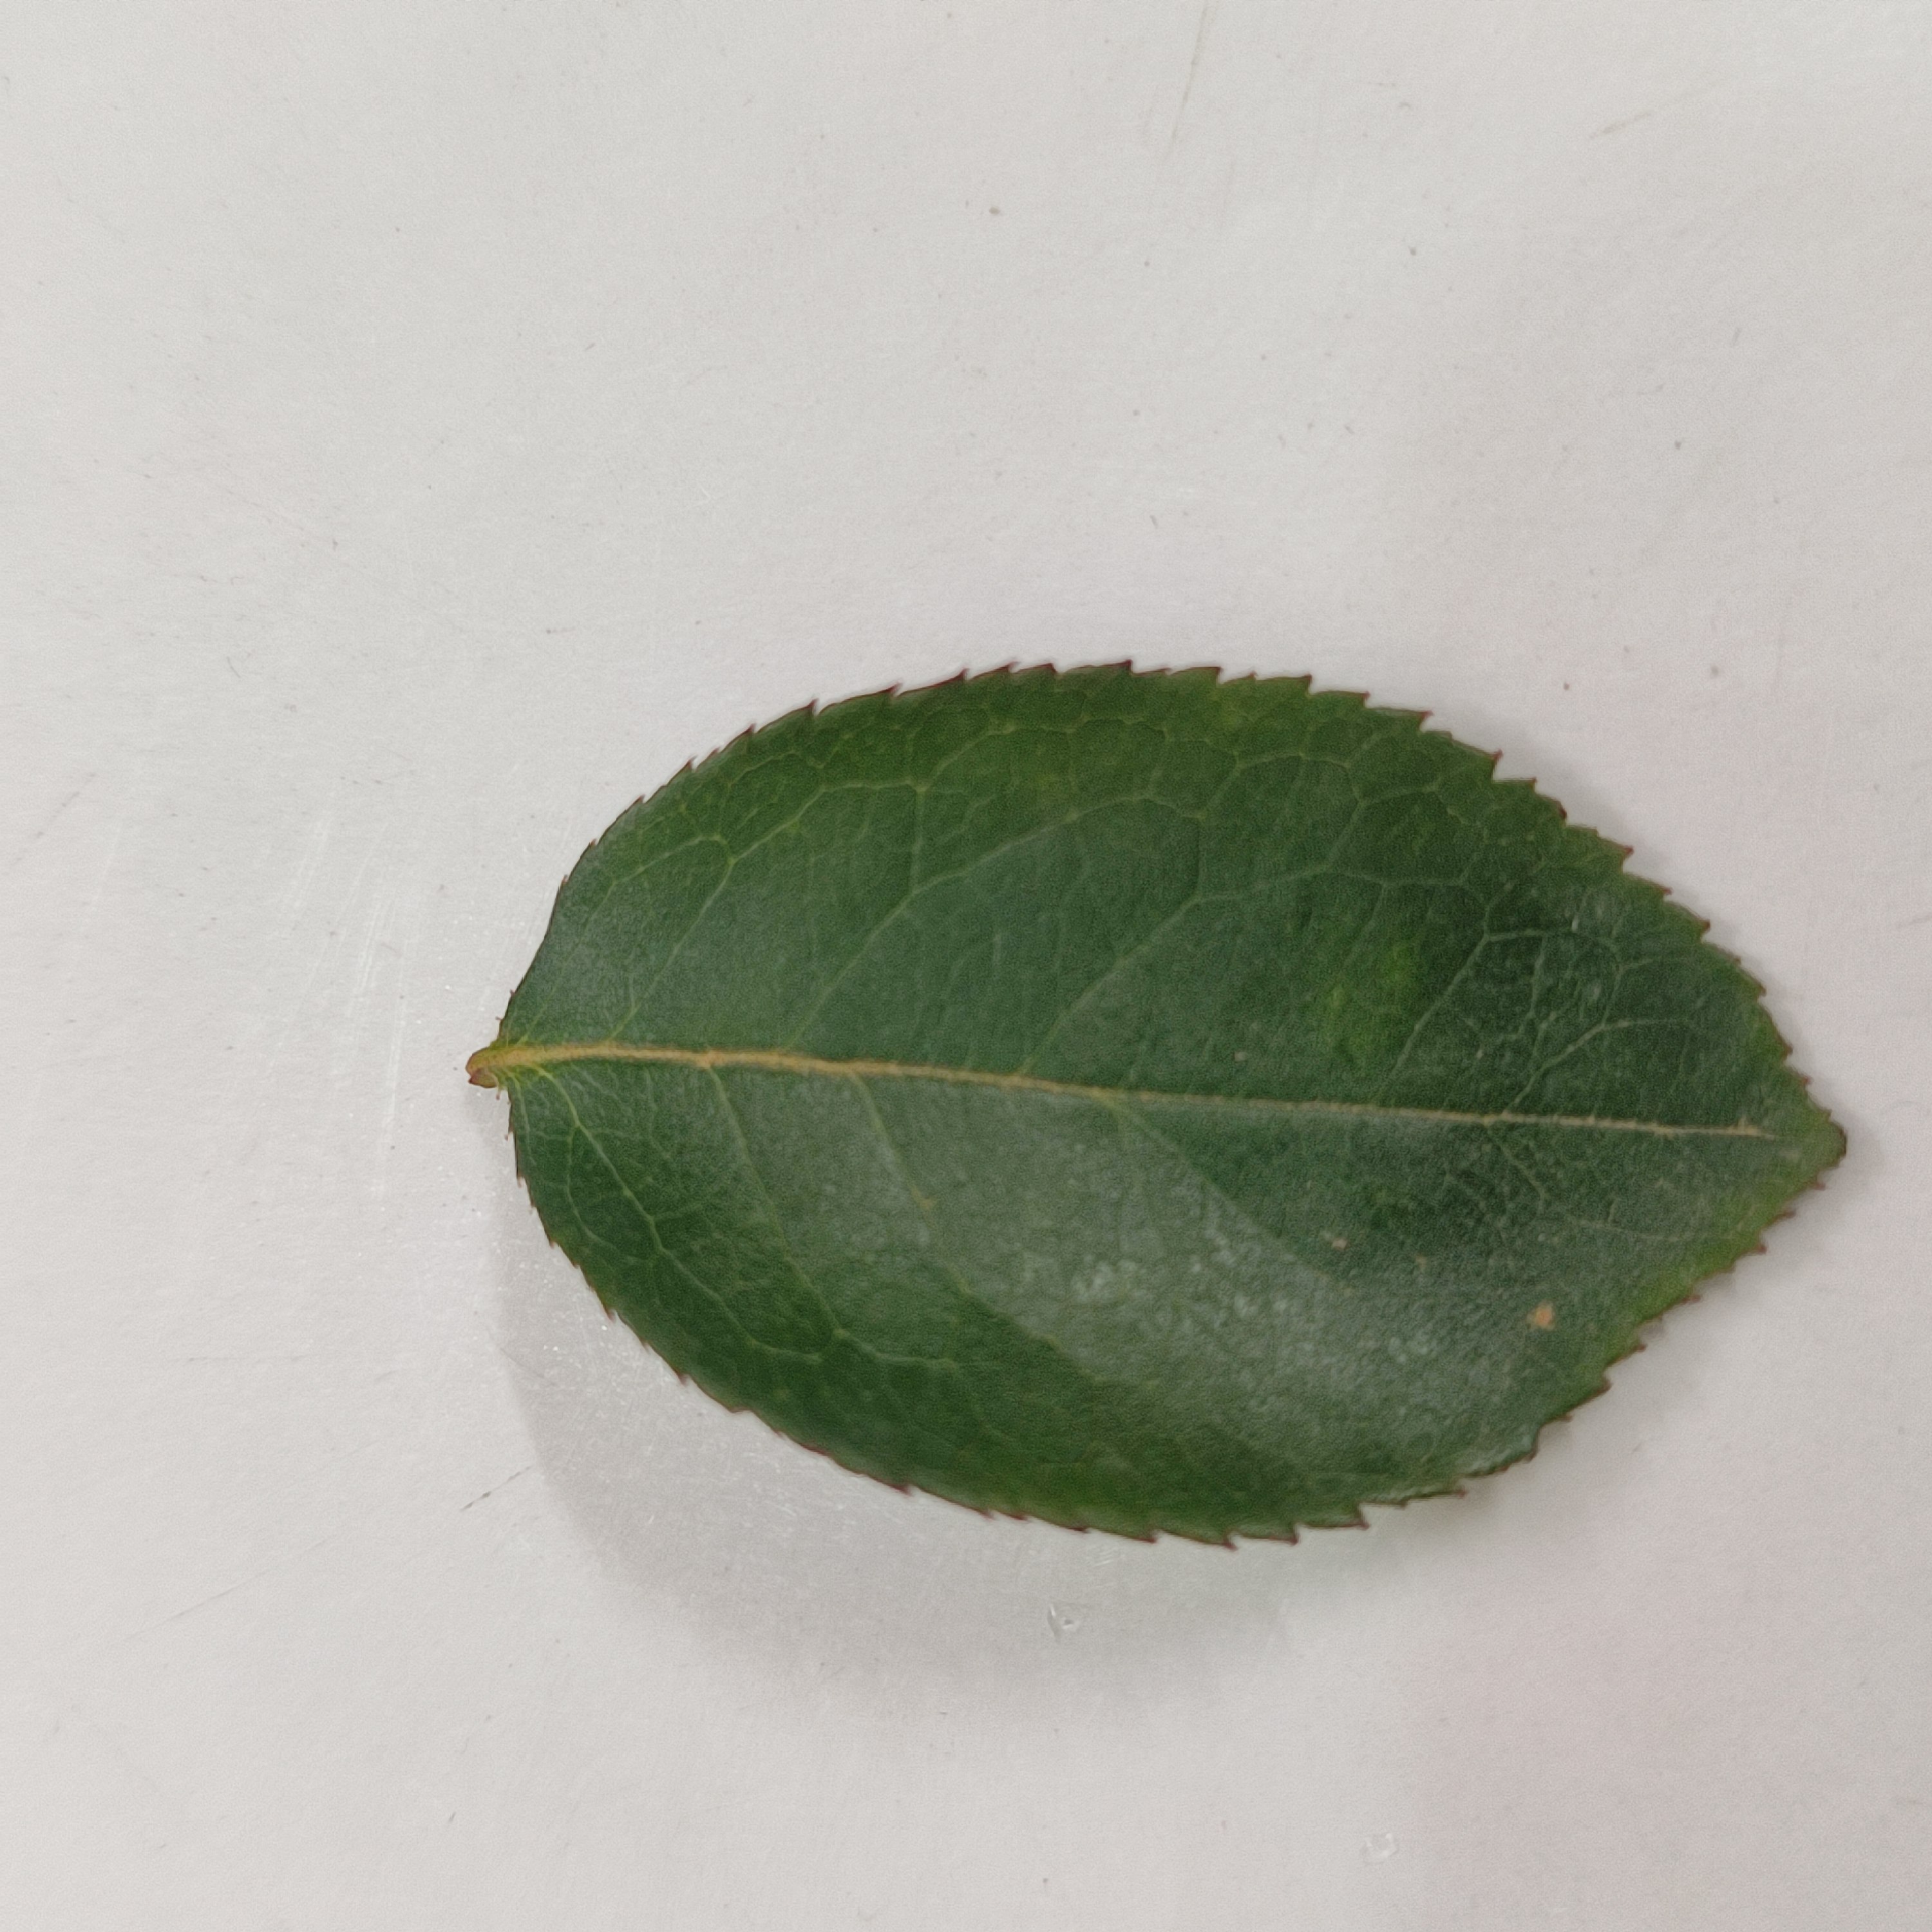
Label: Healthy Leaf